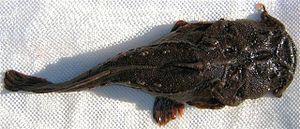
Les siluriformes forment un ordre regroupant les poissons-chats et les silures, il compte environ le quart des espèces de poissons d'eau douce. Ils sont nommés poissons-chats en référence à leurs barbillons, qui ressemblent aux moustaches d'un chat. Malgré leur nom commun, tous les poissons-chats ne sont pas pourvus de barbillons, les caractéristiques qui classent un poisson dans l'ordre des siluriformes sont, en fait, certaines caractéristiques du crâne et de la vessie natatoire.